Petrovaradin Fortress

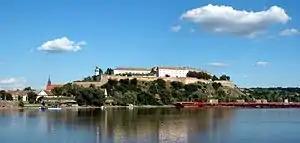
The Fortress from the Danube

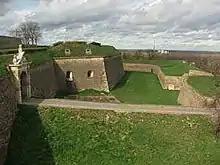
The Royal gate

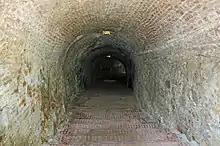
Underground passages

New plans were developed in 1751 and major works began in 1753 and lasted until 1776. When these works were under way, engineer Major Albrecht Heinrich Schroeder proposed a branched system of anti-mine tunnels to the High Military Council in early 1764. In March of the same year the plan was approved, but their construction was delayed for a number of years. During his visit to the Petrovaradin Fortress in May, 1768, Emperor Joseph II observed a military exercise with mine equipment carried out in his honor. The construction of this system of tunnels, having four levels, was completed in 1776 and the total length of the system was .